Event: Nepal Earthquake
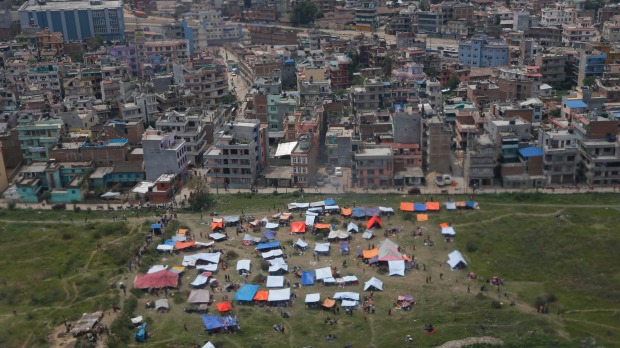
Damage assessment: damage